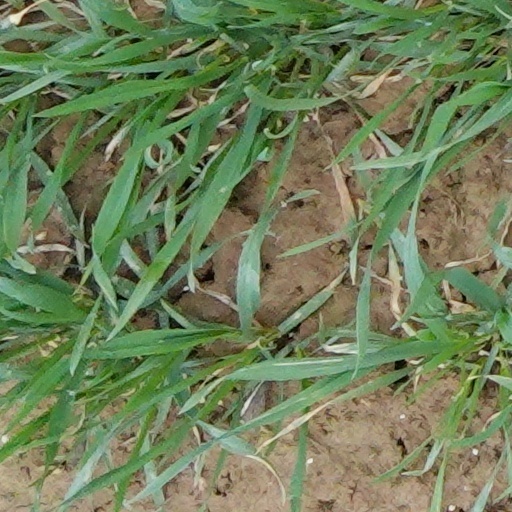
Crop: wheat